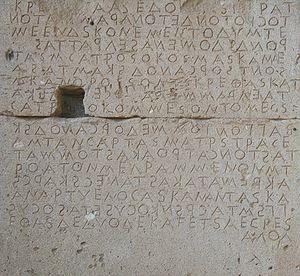
Texte des Lois de Gortyne, inscription en boustrophédon (fragment), Odéon de Gortyne, Ve siècle av. J.-C, Crète.
Le code de Gortyne est un très important recueil de lois, gravé sur pierre, régissant la vie civile dans la cité-État de Gortyne au sud de la Crète, dans la première moitié du Vᵉ siècle av. J.-C.
Gortyne est une cité grecque de Crète, située sur les bords du fleuve Léthée et au pied du mont Ida. Un dème de la périphérie de Crète porte son nom, dans le district régional d'Héraklion.
Dans les épopées homériques, la Grèce antique s’affirme comme une société patriarcale. Au VIIIᵉ siècle av. J.-C., la cité en se développant se bâtit sur une double exclusion : « club de citoyens », elle exclut les étrangers et les esclaves ; « club d’hommes », elle exclut les femmes. Aristote définissant la citoyenneté comme la possibilité de participer au pouvoir politique, la femme en est donc la plus éloignée : contrairement aux métèques et aux esclaves, elle ne peut jamais devenir citoyenne. Il faut attendre l’époque hellénistique pour voir de grandes figures de femmes émerger dans le monde grec, des reines comme les Bérénice, Arsinoé ou Cléopâtre.
Le boustrophédon désigne une écriture dont le sens de lecture change alternativement d'une ligne sur l'autre, à la manière du bœuf marquant les sillons dans un champ, allant de droite à gauche puis de gauche à droite. Le terme vient de l'adverbe grec ancien βουστροφηδόν boustrophêdón, de βοῦς boũs « bœuf » et στροφή strophế « action de tourner ». Souvent, le ductus des lettres est également inversé en changeant de sens ; par exemple, la lettre Є tracée de gauche à droite deviendrait Э de droite à gauche.